Icon of Christ of Latomos

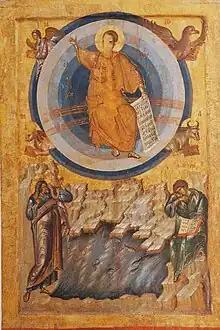
The Poganovo icon. The Prophet Habakkuk (right) is often represented as a young man in icons.

In the middle of the twentieth century, another famous icon of uncertain origin (called the "Icon from Poganovo" or the "Poganovo Icon") was the subject of research and was transferred to the ossuary of the Cathedral Church of Saint Alexander Nevsky, in Sofia, Bulgaria before the outbreak of World War I. Before that, it had been kept in Poganovo, earning its name. This icon has been described as, "perhaps the most arresting and enigmatic" icon of the Palaeologan period.